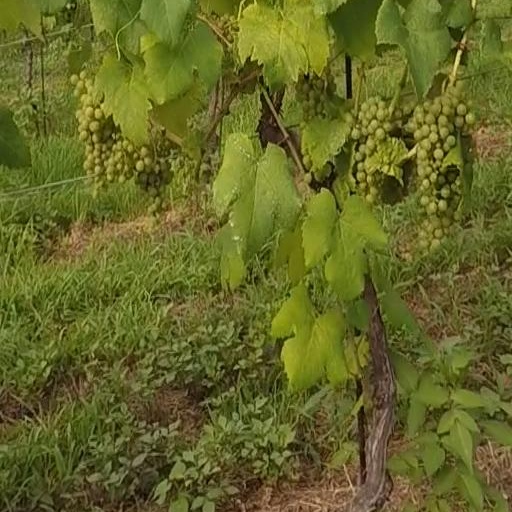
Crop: grape